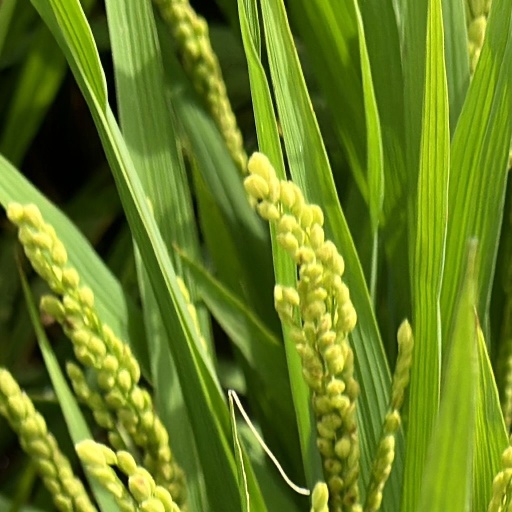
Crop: rice